Ernesto Burzagli

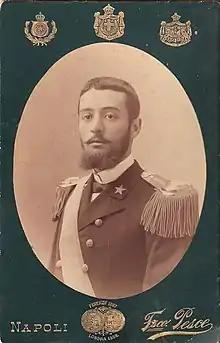
Burzagli as a young officer

Ernesto Burzagli (7 June 1873 – 13 September 1944) was a prominent figure in the Kingdom of Italy during the early 20th century. During a lifetime career in the Italian Royal Navy ("Regia Marina Italiana"), he rose to the rank of admiral and chief of staff. In 1933, King Victor Emmanuel III appointed Burzagli as a senator in Rome.